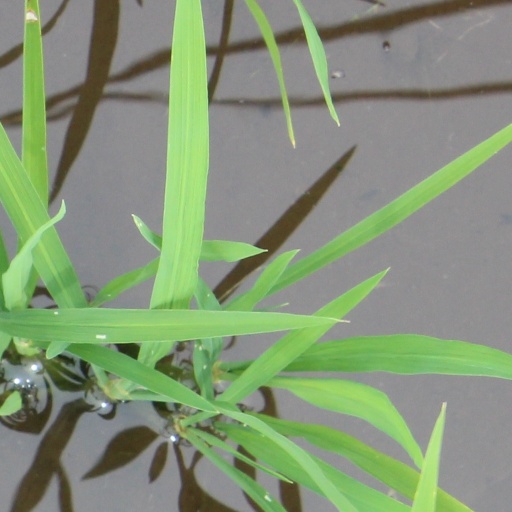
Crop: rice